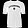
Label: T - shirt / top